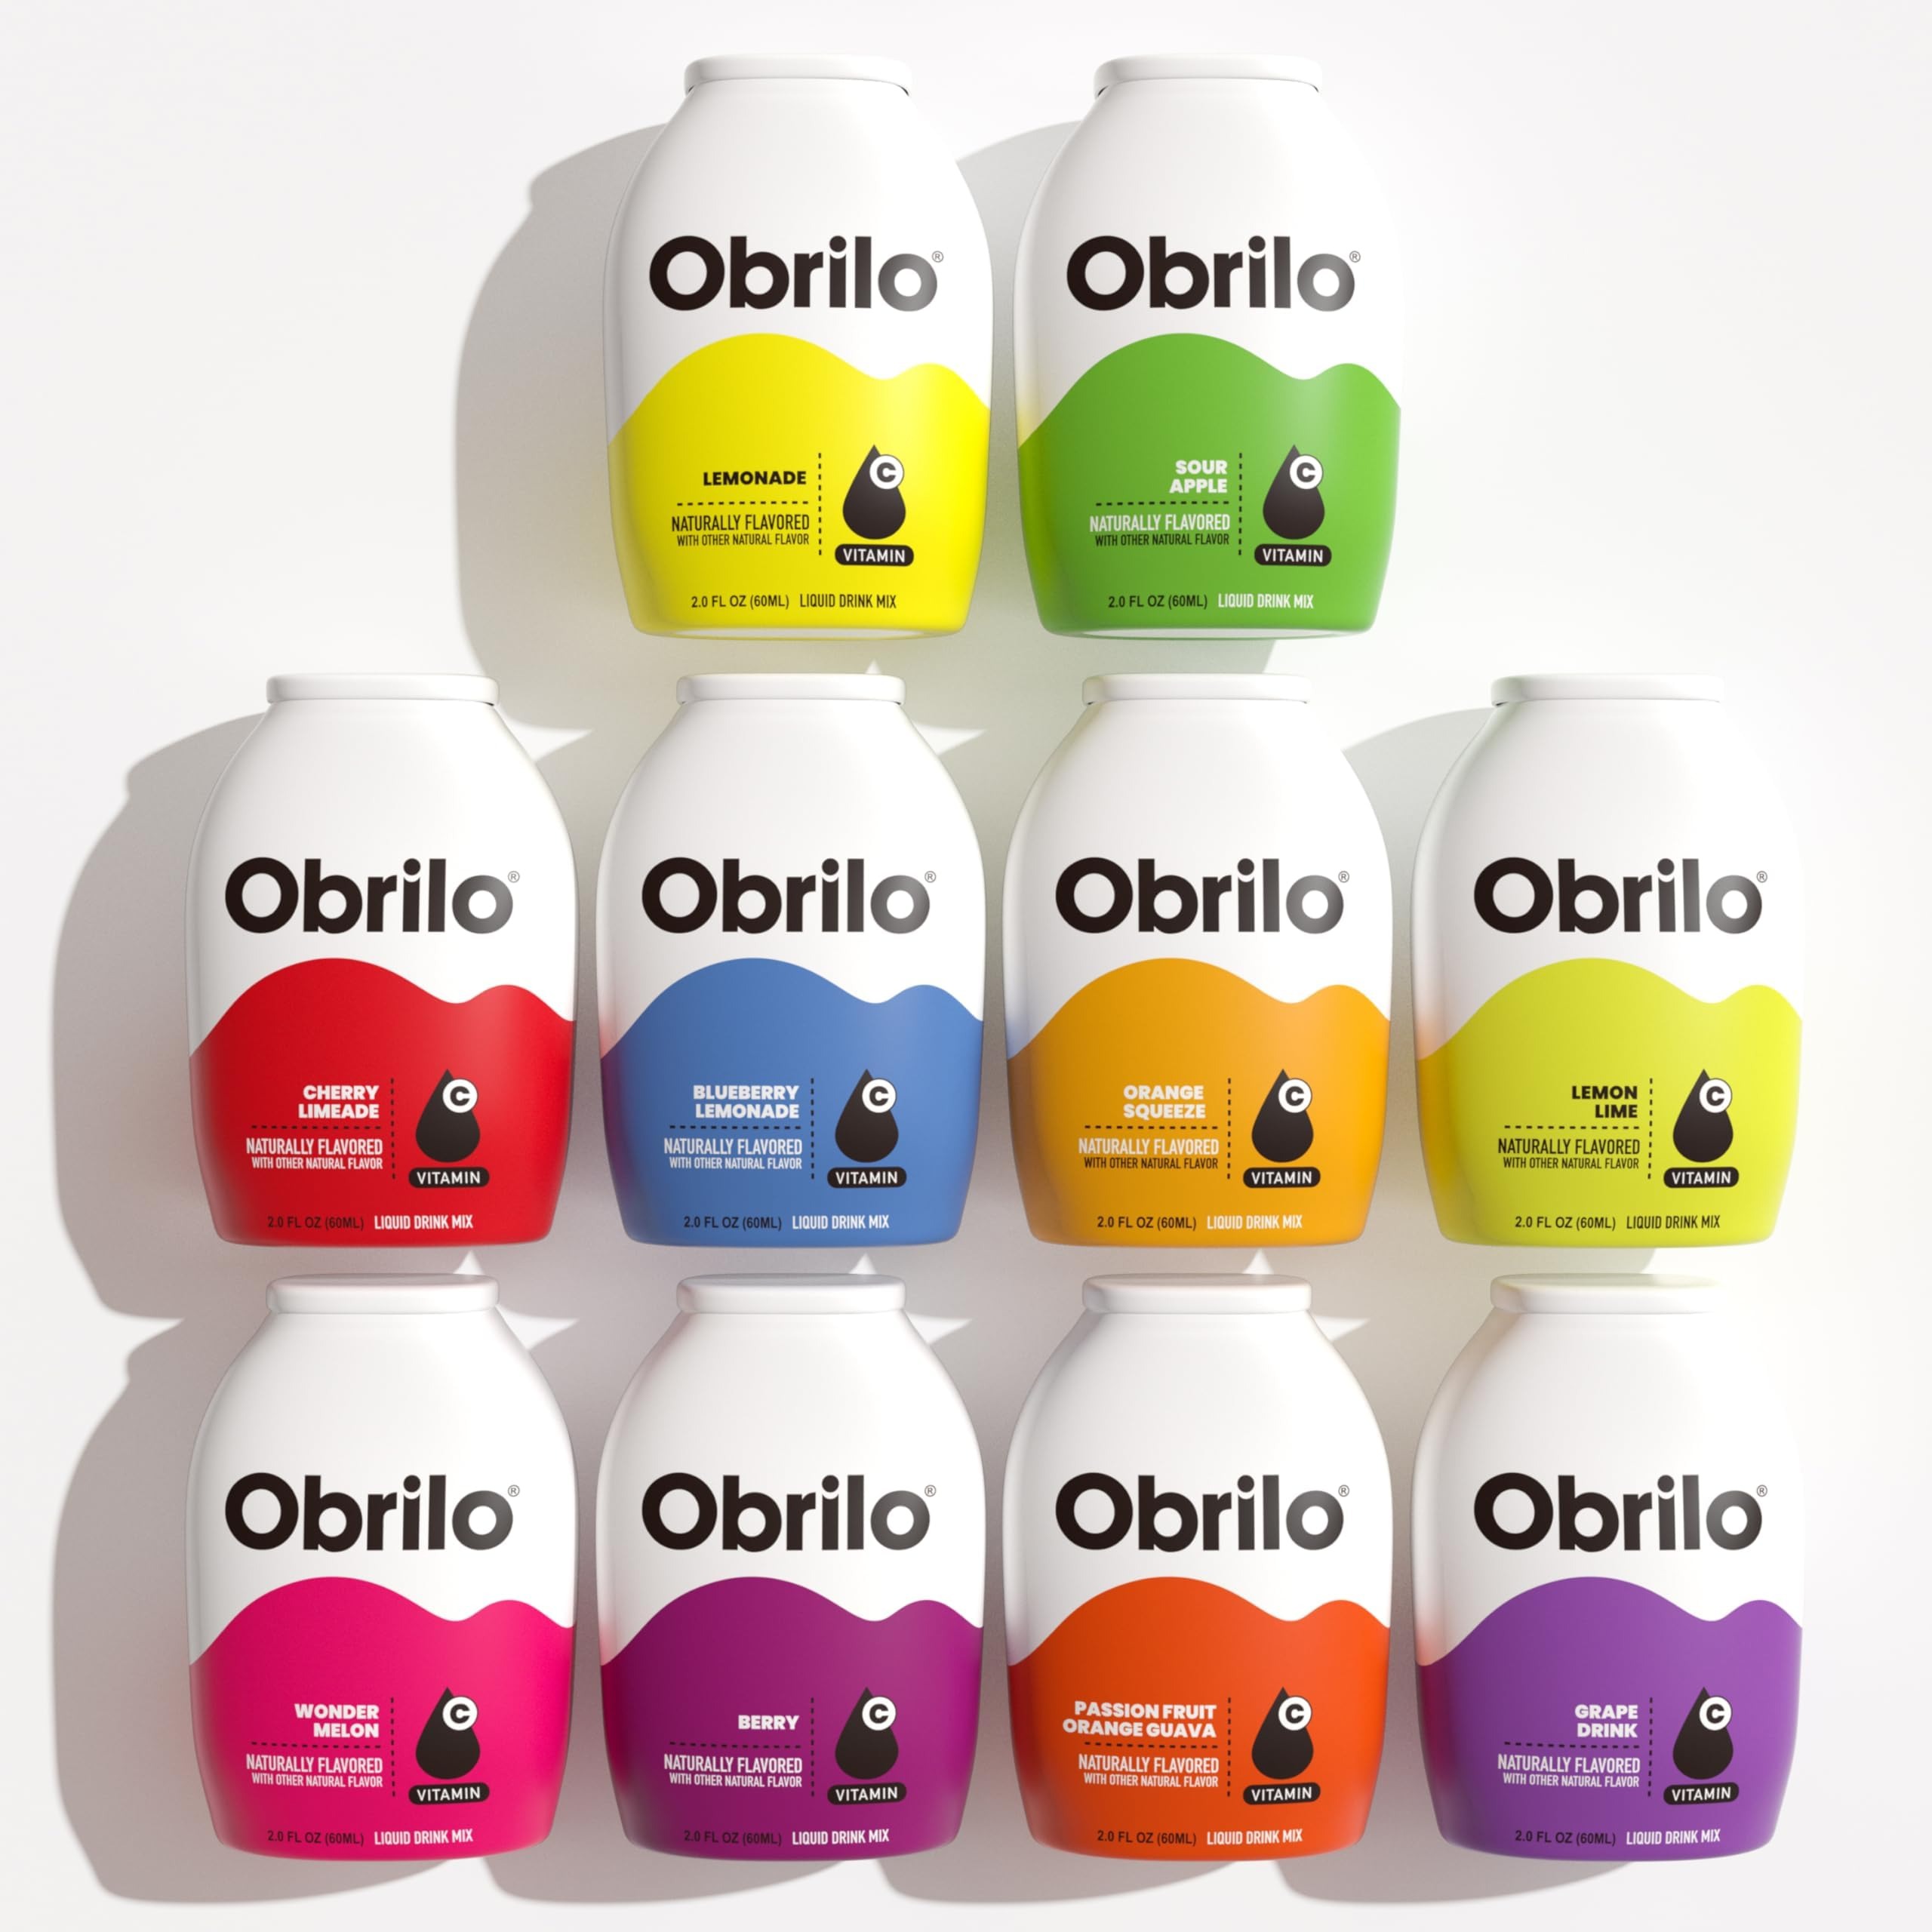
Item Name: Water Enhancer Liquid Flavoring Drops - ZERO Sugar/Calorie, Dye Free, Naturally Flavored Drink Syrup, 2.0 fl oz x 10 Bottles for Kids & Adults (Variety 10 Pack)
Bullet Point 1: Proudly made right here in the USA, using a 100% domestic supply chain to ensure the highest quality and integrity of ingredients. Crafted with love in Livermore, California.
Bullet Point 2: From tangy and refreshing to sweet and tropical, each water enhancer provides a unique and invigorating taste experience
Bullet Point 3: Unique and Invigorating Flavors: From tangy cherry and lemon to sweet strawberry, coconut, and vanilla, each enhancer transforms your water, iced tea, or sparkling seltzer into a refreshing, non-alcoholic mocktail—perfect for kids and adults.
Bullet Point 4: Each mini bottle contains enough concentrate for 30 servings, enabling you to add the desired intensity with just a squeeze. Mixes instantly into water—no need to stir, unlike powder mix packets.
Bullet Point 5: Convenient & Versatile Usage: Each mini bottle contains enough concentrate for 30 servings; simply squeeze into your reusable cup, tumbler with straw, or insulated bottle—no stirring needed— enjoy instantly. Ideal for gym enthusiasts, athletes, and travelers.
Product Description: <p>Liquid Water Enhancer - Drink Mix</p> <p><strong>Revitalize Your Hydration Experience:</strong> Discover the power of our <em>Liquid Water Enhancer</em>, the perfect blend of health and taste. Transform your everyday water, seltzer, or soda into a delightful beverage with zero calories and no added sugar. It&apos;s an ideal choice for both children and adults who are health-conscious yet crave flavorful drinks.</p> <p><strong>Natural Ingredients:</strong> Our enhancer is crafted with natural fruit flavoring and free from chemical dyes or colors, ensuring a pure and authentic taste. Each 2.0 fl oz bottle, meticulously made in Livermore, California, USA, makes 150-300 drinks, providing versatility and long-lasting use.</p> <p><strong>Concentrated Convenience:</strong> With enough concentrate for 30 servings per bottle, customize your drink&apos;s intensity with just a squeeze. Its instant mix formula is superior to powder mix packets, offering both convenience and quality.</p> <p><strong>Perfect for Any Occasion:</strong> Whether it&apos;s for parties, gatherings, or everyday hydration, our Liquid Water Enhancer adds a burst of flavor to your beverages. It&rsquo;s not just a drink mix, but a catalyst for better hydration and overall well-being.</p> <p><strong>Health Benefits:</strong> Encourage increased water consumption with our pleasant flavors, aiding in maintaining optimal hydration levels and restoring essential minerals.</p> <p><strong>Ultimate Gift for Wellness Enthusiasts:</strong> Ideal for gym-goers, athletes, or anyone keen on enhancing their hydration experience. Its infinite adaptability makes it perfect for customizing tea or carbonated water.</p> <p><strong>Achieve Your Fitness Goals:</strong> Replace sugary beverages with our healthy alternative to stay on track with your fitness aspirations. Obrilo&rsquo;s Liquid Water Enhancer is not just a product, but a lifestyle choice for those dedicated to their health and hydration.</p>
Value: 20.0
Unit: Fl Oz

Price: 35.95